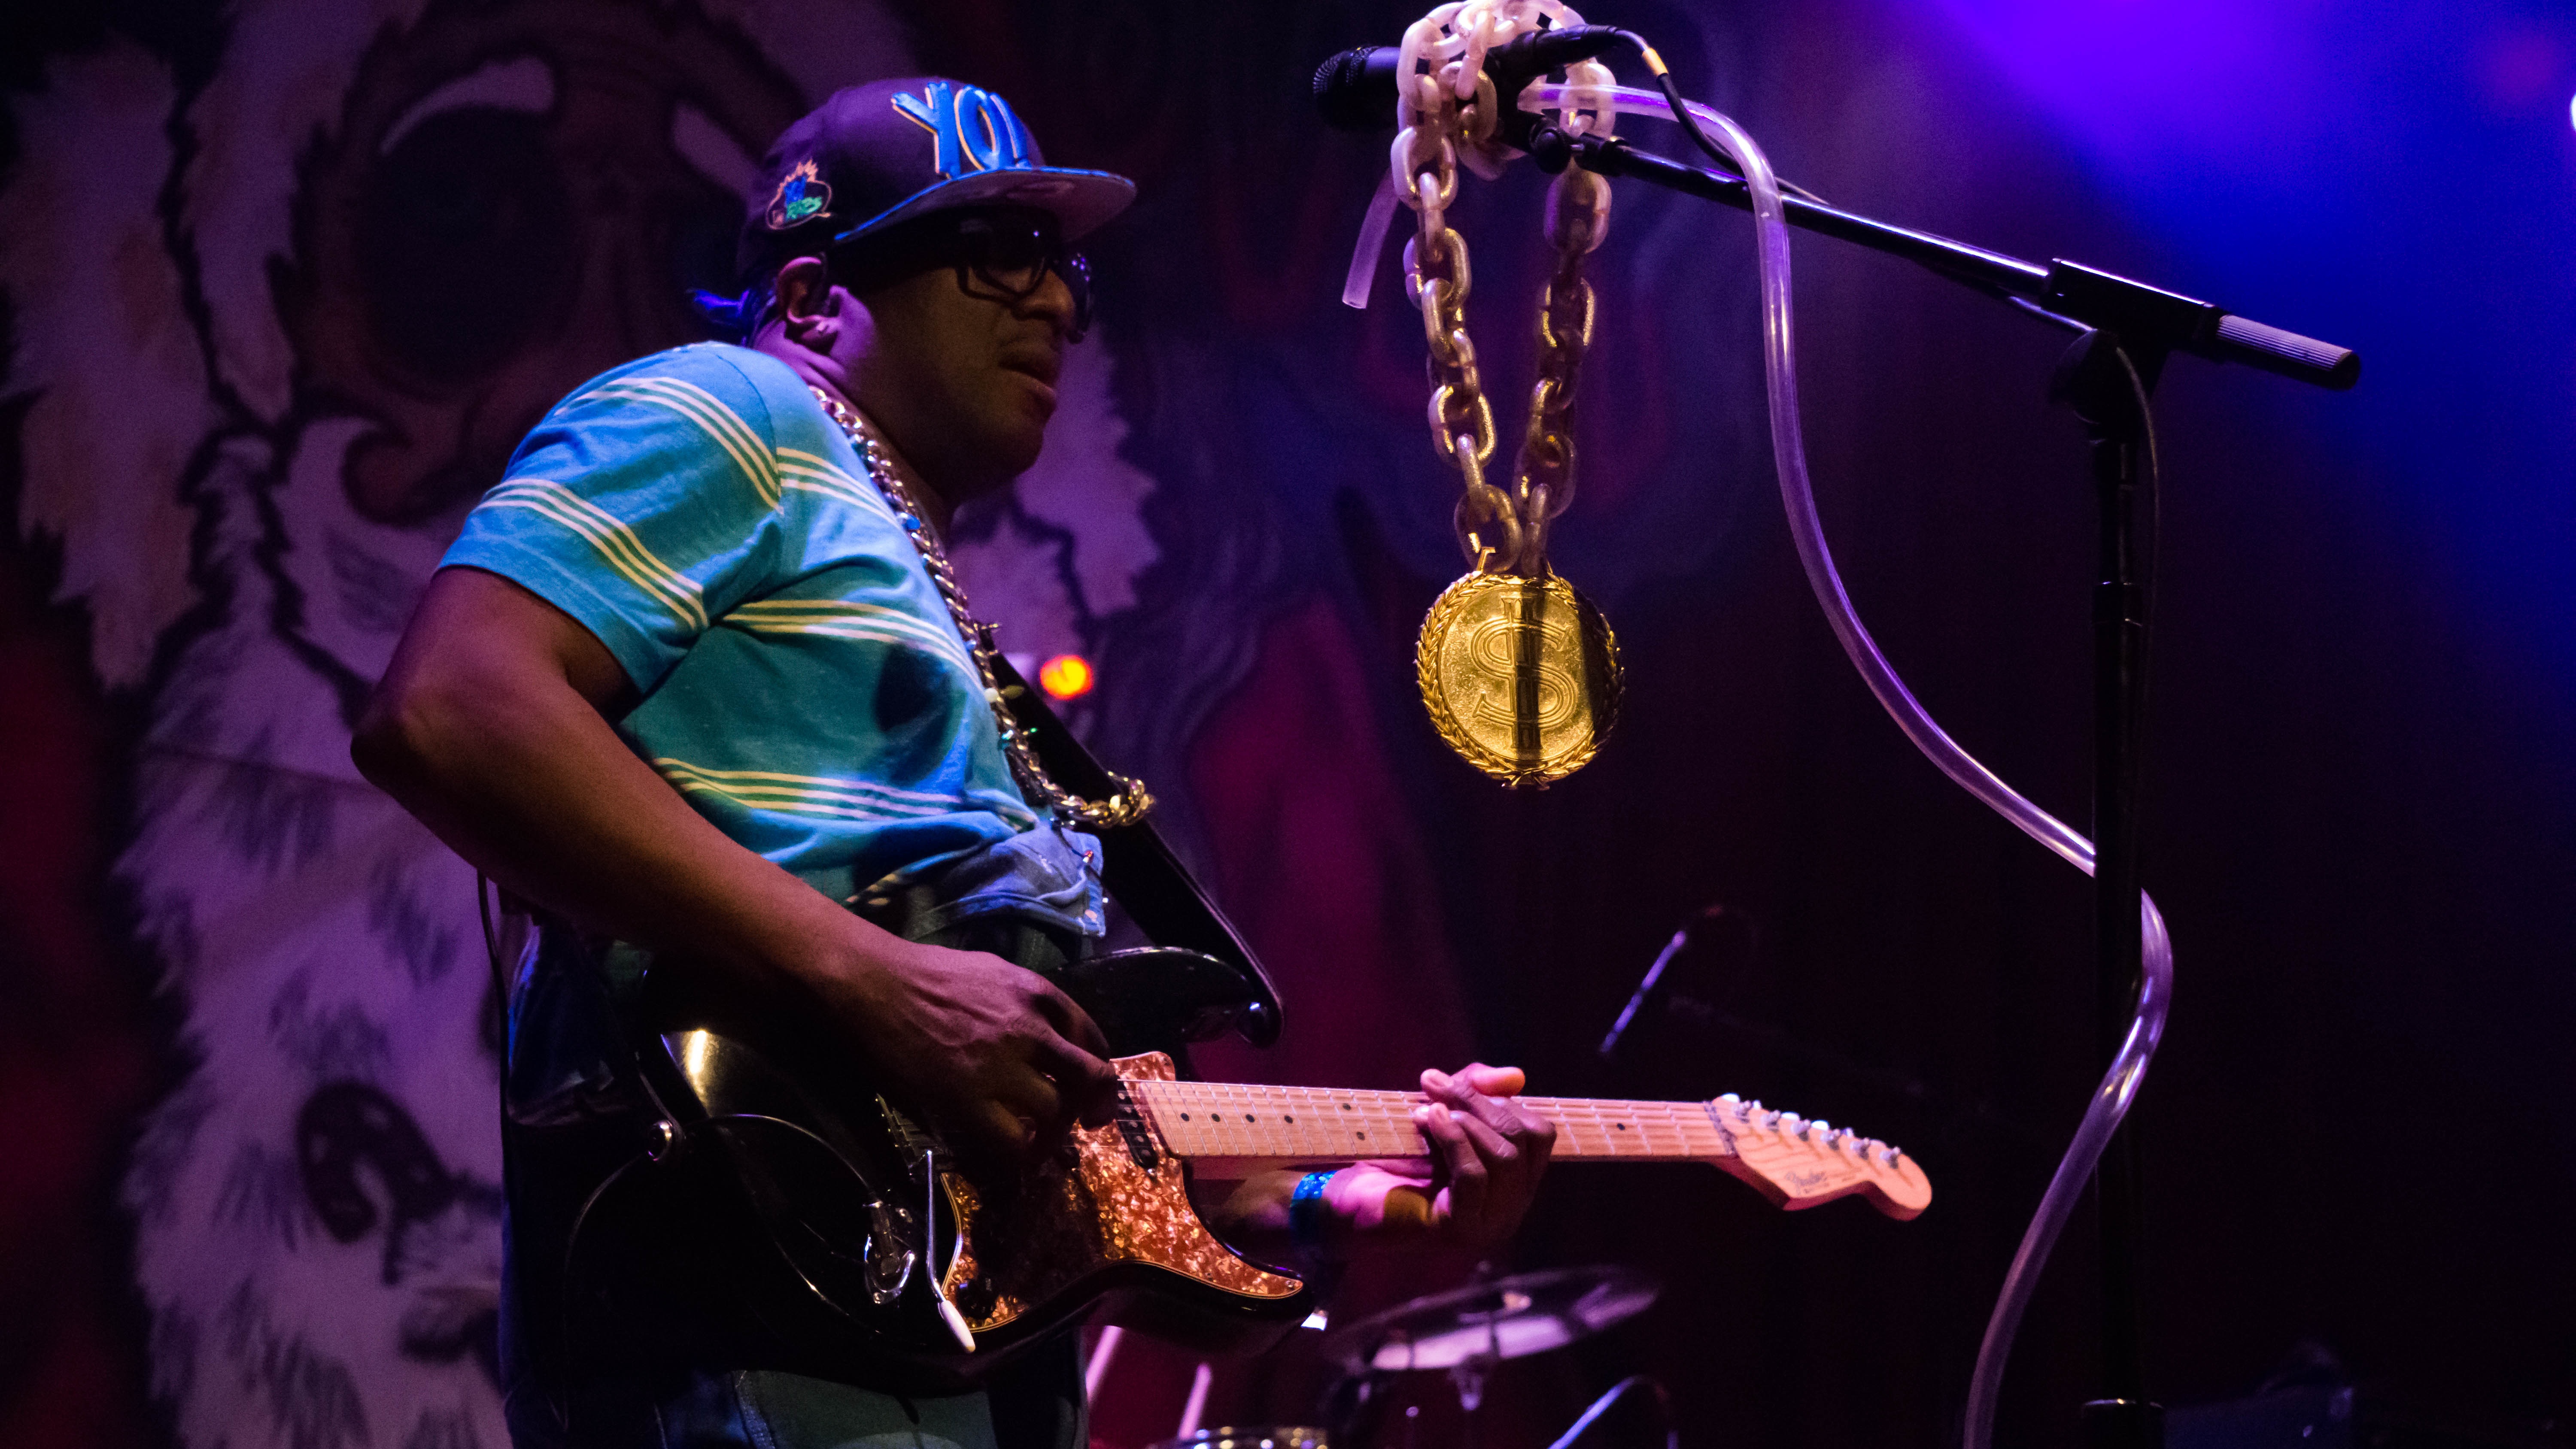
man, rock, music, play, guitar, concert, band, instrument, solo, artist, playing, musician, black, holding, player, guitar player, performance art, stage, fret, gold, musical, performance, bassist, singing, sound, strings, rocker, guitarist, drummer, electric, entertainment, performing arts, gold chain, singer songwriter, rock concert, musical theatre